Bill Einreinhofer

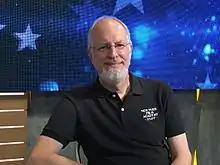
Bill Einreinhofer – Chair Emeritus, Broadcast Journalism, New York Film Academy (2016)

Bill Einreinhofer is an American television producer, director, writer and educator. He has developed and produced programming for the PBS NewsHour, Good Morning America and HBO. A member of the Directors Guild of America, he was an executive producer at WNET in New York and for the PBS series "Innovation". He produced, directed and wrote "Spacewalkers: The Ultimate High-Wire Act" for the Discovery Channel. Perhaps his best known Public TV documentary is "China: Frame by Frame." (2023) When Bill Einreinhofer stepped off the plane in Beijing more than 30 years ago, he had no idea it was the first of dozens of visits to China. He would spend much of his professional career making stories in and about China, holding the distinction of having his films screened both at the American Embassy and Consulates in China as well as seeing those same films praised in China's largely state-controlled media, seemingly one of the few things the two countries can agree on. His documentaries are broadcast on Public TV stations nationwide, and enjoy cross-platform distribution on multiple VOD platforms including the PBS App. He was Executive Producer of the independent feature film "Invisible Love," the story of a young, idealistic woman repeatedly betrayed by the men in her life. The film is set during the 1930s in what was then known as French Indochina. It was selected Best International Feature at the 2021 Paris International Film Festival. He is Chair Emeritus of the Broadcast Journalism department at the New York Film Academy. In addition to working on NYFA's Manhattan campus, he has also taught and co-taught media and journalism seminars across Asia. Many of his former students went on to successful careers in broadcast and digital journalism.